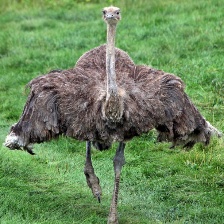
Species: OSTRICH
Scientific name: STRUTHIO CAMELUS